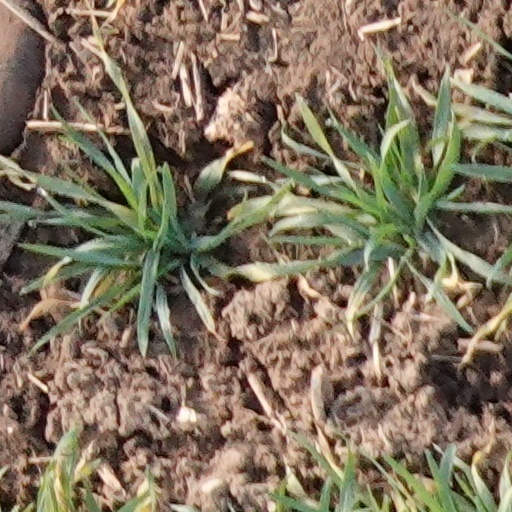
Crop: wheat